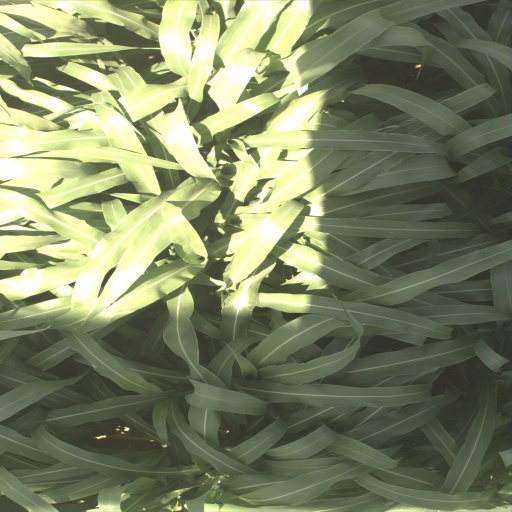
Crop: sorghum